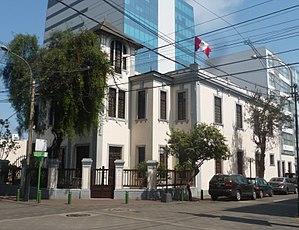
L'Institut Raúl Porras Barrenechea de l'Université nationale majeure de San Marcos, fondé en 1964 par l'Université de San Marcos en l'honneur du professeur, historien et diplomate péruvien Raúl Porras Barrenechea, agit comme un Centre des hautes études et de recherche péruvien pour développer et promouvoir la recherche liée principalement aux domaines des sciences humaines, des arts et des sciences sociales. À cette fin, l'institut offre aux chercheurs et au grand public une bibliothèque spécialisée dans les domaines mentionnés.